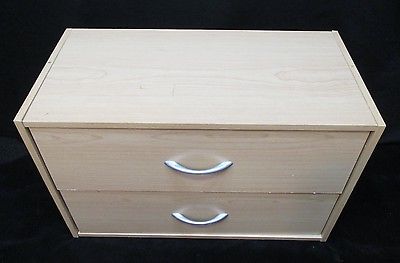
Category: cabinet